Armenia–Cyprus relations

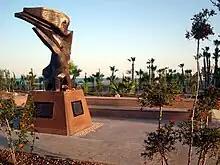
Armenian genocide monument in Larnaca

Since 1965, Cypriot government officials have participated in the annual Armenian genocide commemoration. Cyprus' political leaders are often keynote speakers at these events. A march is held starting from the centre of Nicosia and ending at the Sourp Asdvadzadzin church in Strovolos, where a commemorative event is held in front of the Armenian Genocide Monument.